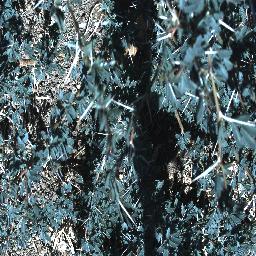
Label: prickly_acacia